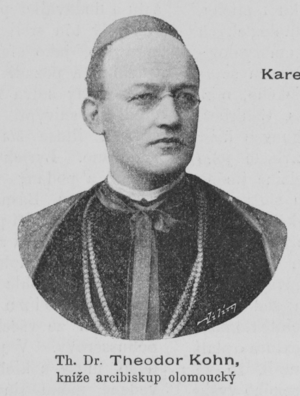
Theodor Kohn fut archevêque d'Olomouc, et professeur de droit canon.